Arlington Museum of Art

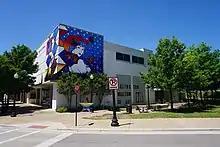
Previous location of the Arlington Museum of Art

The Arlington Museum of Art is a non-collecting art museum located in Arlington, Texas. It hosts art exhibitions and also offers art-related adult workshops, children's classes, film screenings, and lectures. A not-for-profit 501(c)(3) organization managed by a board of directors, it showcases internationally renowned collections in partnership with museums and private collectors from around the world. In 2024, the AMA moved from its previous location in downtown Arlington to the Arlington Expo Center in the city's Entertainment District.